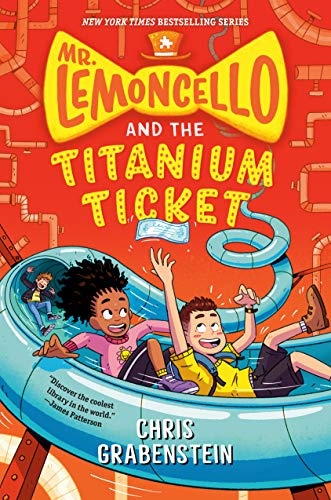
Mr. Lemoncello and the Titanium Ticket
Can you find your way out of what James Patterson calls the coolest library in the world? For the first time, you are invited INSIDE Mr. Lemoncello's one-of-a-kind Gameworks Factory! From the coauthor of I Funny and Max Einstein--and with 100+ weeks on the New York Times bestseller list--the LEMONCELLO books are laugh-out-loud, puzzle-packed MUST-READS for homes and classrooms across America. Far away from his magical library, everyone's favorite game maker, Luigi Lemoncello, is building something new. Something SECRET. And he's about to let the world see it. Four lucky kids will win the chance to go inside the new Lemoncello-tastic building on a scavenger hunt that will take them through live-action challenges--skyscraper-size Jenga, dizzying real-life Chutes and Ladders, death-defying games of Rush Hour, and more! Each game will get the players closer to the titanium ticket. And only then will the real secret be revealed. . . . Don't miss the bonus puzzle in the back! Look for the rest of the puzzle-packed series --Escape from Mr. Lemoncello's Library , Mr. Lemoncello's Library Olympics , Mr. Lemoncello's Great Library Race , and Mr. Lemoncello's All-Star Breakout Game ! PRAISE FOR THE SERIES: 44 STATE AWARD LISTS AND COUNTING 100+ WEEKS ON THE NEW YORK TIMES BESTSELLER LIST * A worthy successor to the original madman puzzle-master himself, Willy Wonka. --Booklist , starred review
Brand: Chris Grabenstein
Category: Baby & Toddler > Baby Toys & Activity Equipment > Alphabet Toys > Alphabet Puzzles